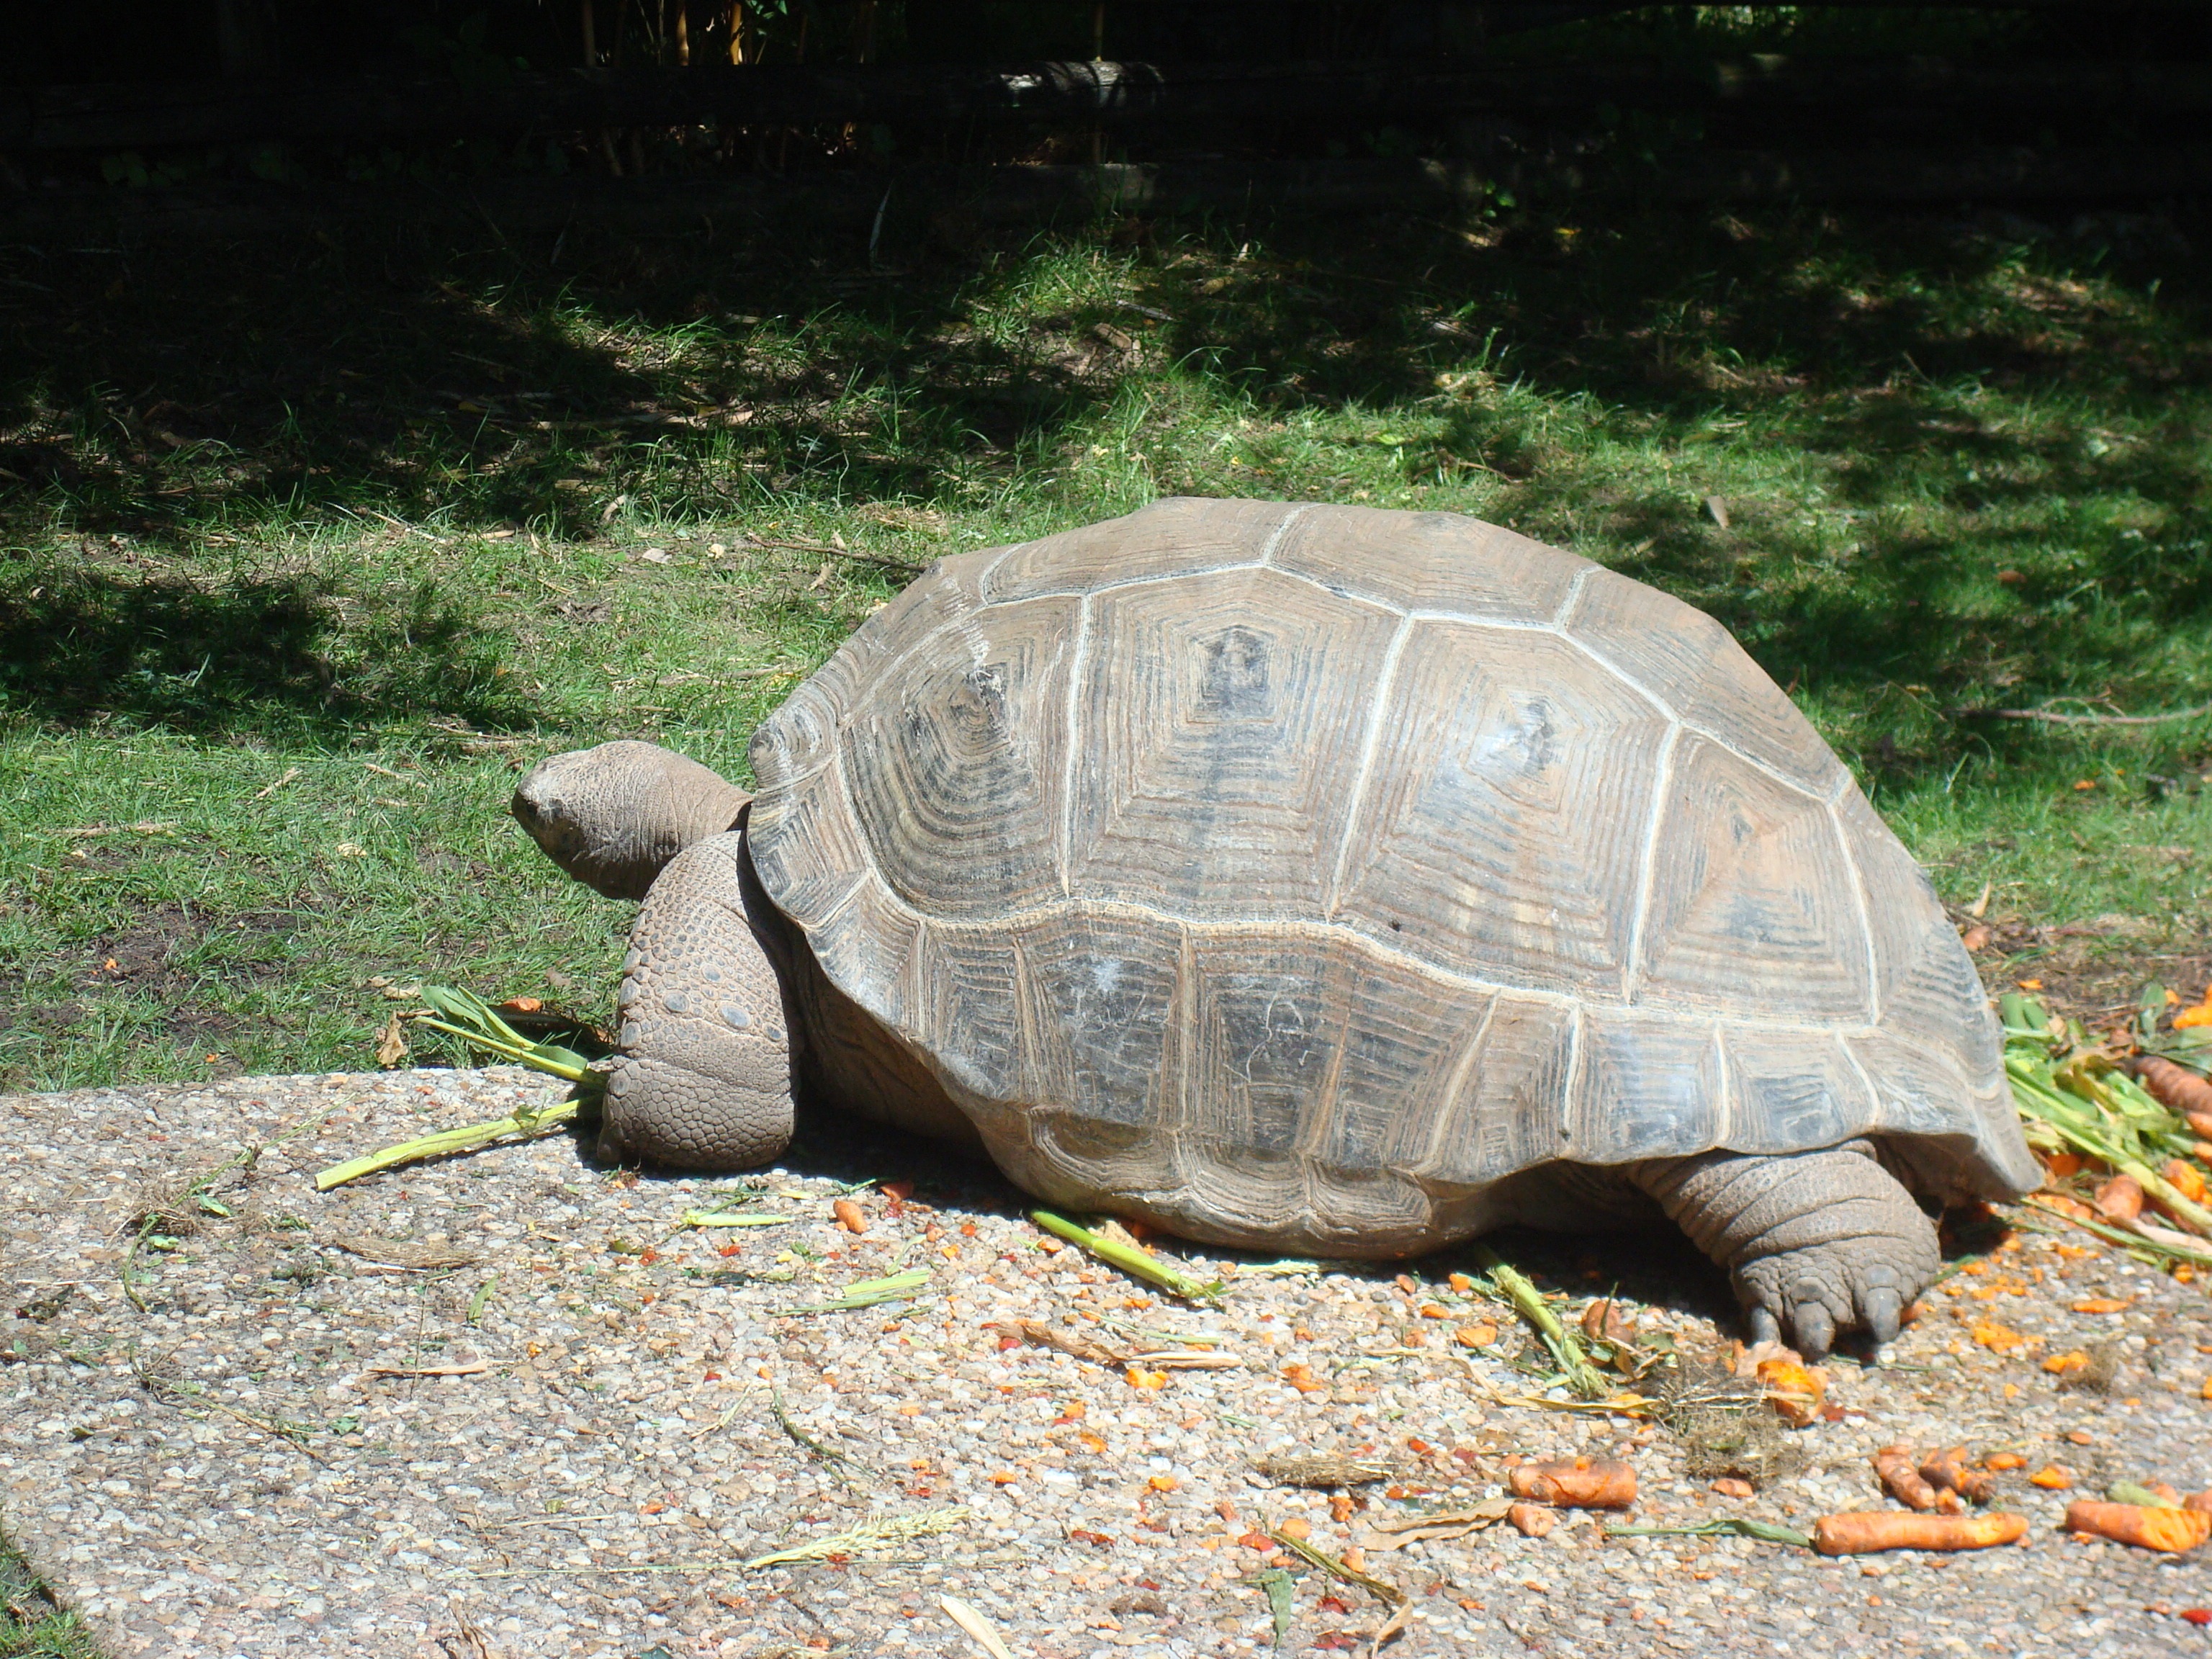
grass, animal, zoo, turtle, sea turtle, reptile, fauna, animals, tortoise, box turtle, organism, carapace, giant tortoise, common snapping turtle, emydidae, chelydridae, terrestrial animal